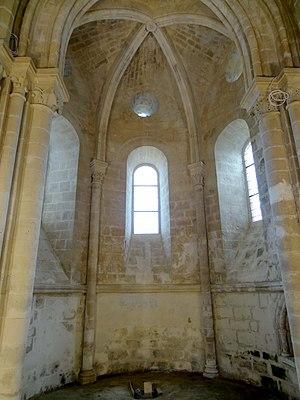
Intérieur de l'église - voir titre.
L'église Saint-Pierre est une église catholique paroissiale située à Vaumoise, dans l'Oise, en France. Elle a été bâtie d'un seul jet au cours des années 1150, mais son clocher central et sa nef ont été détruits pendant la guerre de Cent Ans, et reconstruits dans un style fruste au cours du XVIᵉ siècle. Restent le transept, légèrement remanié sous la même campagne, l'abside centrale et les deux absidioles, qui illustrent parfaitement la transition du style roman vers l'architecture gothique, et forment un ensemble pittoresque avec leurs toitures en pierre sous la forme de calottes sphériques. Le plan en hémicycle de l'abside et des absidioles, le voûtement d'arêtes des croisillons, et le voûtement en berceau et en cul-de-four des absidioles s'inscrivent dans la tradition romane. Cependant, le recours aux techniques de construction archaïques n'empêchent ici pas l'emploi systématique l'arc en tiers-point, et la croisée du transept et l'abside sont voûtées d'ogives, ce qui, il est vrai, n'a plus rien d'innovant à l'époque de construction. C'est surtout la sculpture de la plupart des chapiteaux qui est résolument gothique.